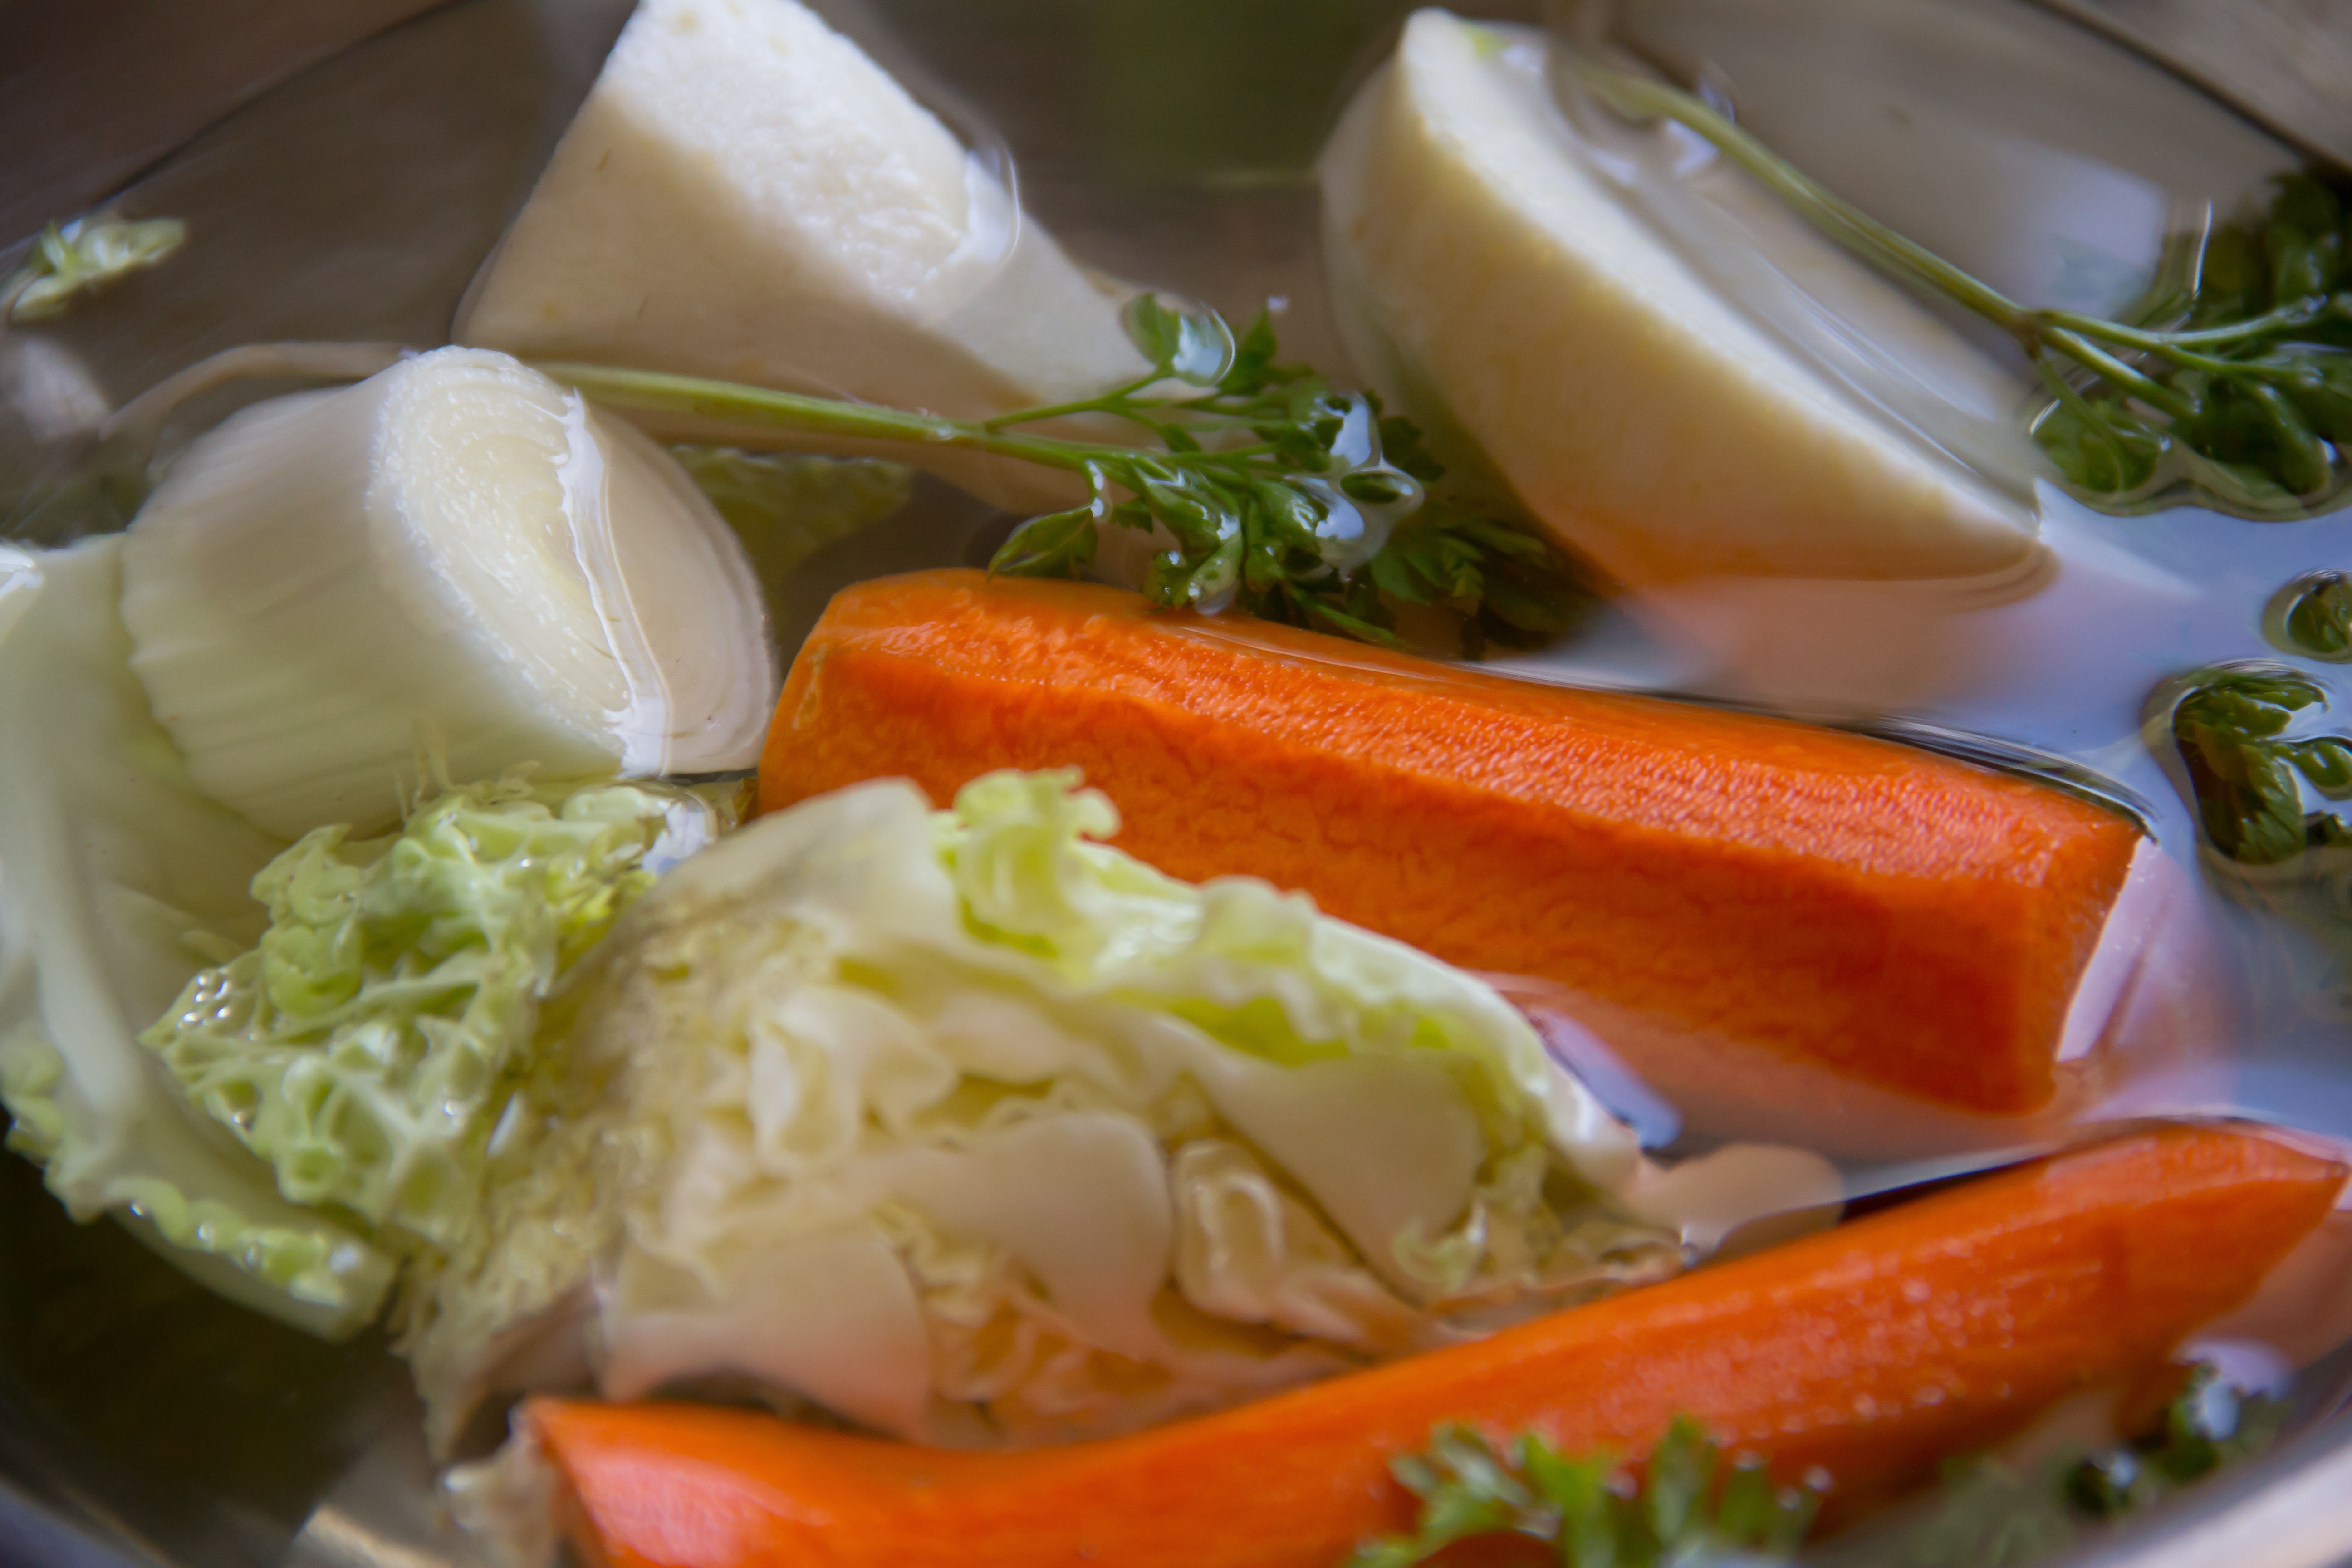
dish, meal, food, salad, cooking, produce, fresh, weight, fish, lifestyle, breakfast, healthy, lunch, cuisine, delicious, fitness, carrot, eating, vegetables, seasonal, tasty, vegan, vegetarian, raw, shape, loss, diet, organic, hungry, bio, veg, hors d oeuvre